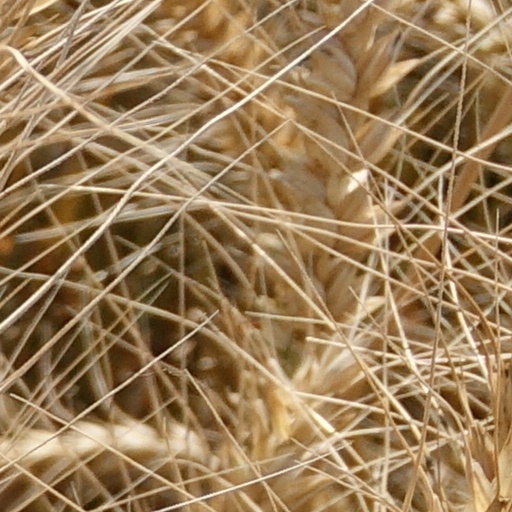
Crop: wheat